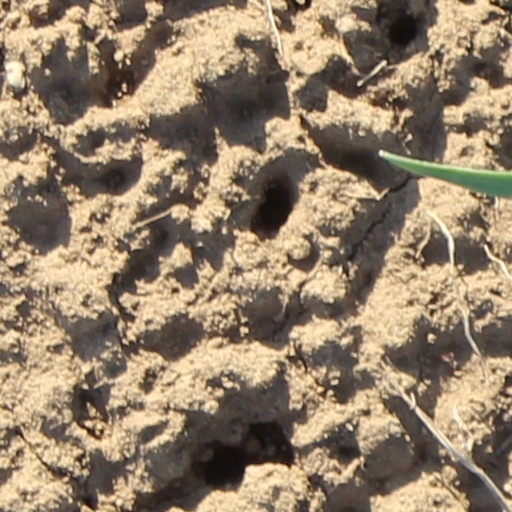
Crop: wheat